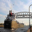
Label: bridge